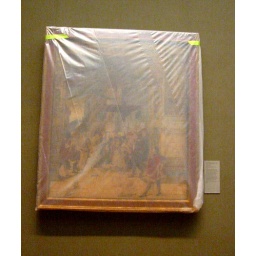
construction @ the Metropolitan Museum of Art [NYC] is resulting in plastic wrapping or blank walls